De rerum natura

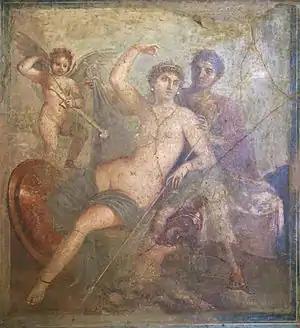
Lucretius opens his poem by addressing Venus ("center"), urging her to pacify her lover, Mars ("right"). Given Lucretius's relatively secular philosophy and his eschewing of superstition, his invocation of Venus has caused much debate among scholars.

To the Greek philosopher Epicurus, the unhappiness and degradation of humans arose largely from the dread which they had of the power of the deities and terror of their wrath. This wrath was supposed to be displayed by the misfortunes inflicted in this life and by the everlasting tortures that were the lot of the guilty in a future state or, where these feelings were not strongly developed, from a vague dread of gloom and misery after death. Epicurus thus made it his mission to remove these fears and thus establish tranquility in the minds of his readers. To do this, Epicurus invoked the atomism of Democritus to demonstrate that the material universe was formed not by a Supreme Being but by the mixing of elemental particles which had existed from all eternity, governed by certain simple laws. He argued that the deities (whose existence he did not deny) lived forever in the enjoyment of absolute peacestrangers to all the passions, desires and fears, which affect humansand are totally indifferent to the world and its inhabitants, unmoved alike by their virtues and their crimes. This meant that humans had nothing to fear from them.